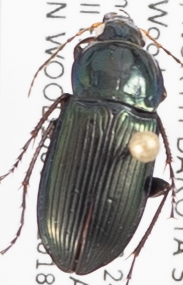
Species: Poecilus lucublandus
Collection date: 2018-09-04
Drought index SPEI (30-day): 0.33
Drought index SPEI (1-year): -0.048
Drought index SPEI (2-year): -0.46